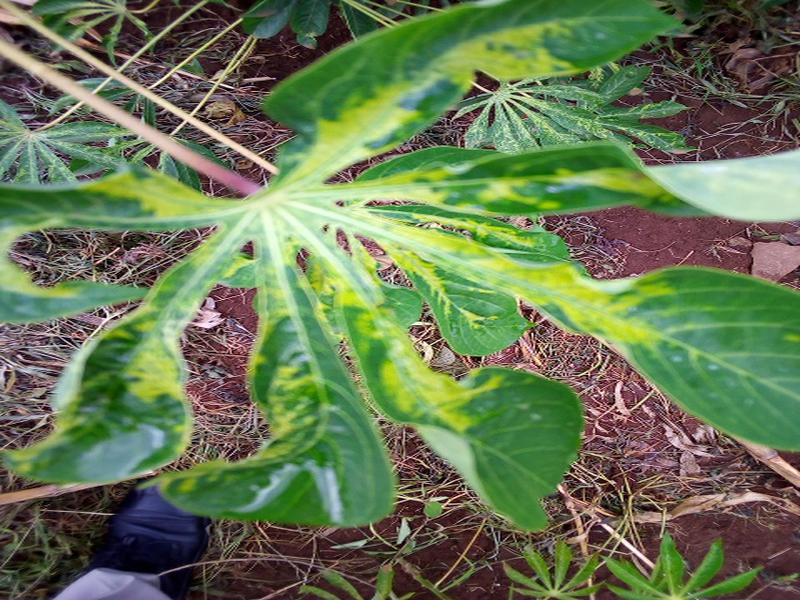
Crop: cassava
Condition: mosaic_disease